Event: Nepal Earthquake
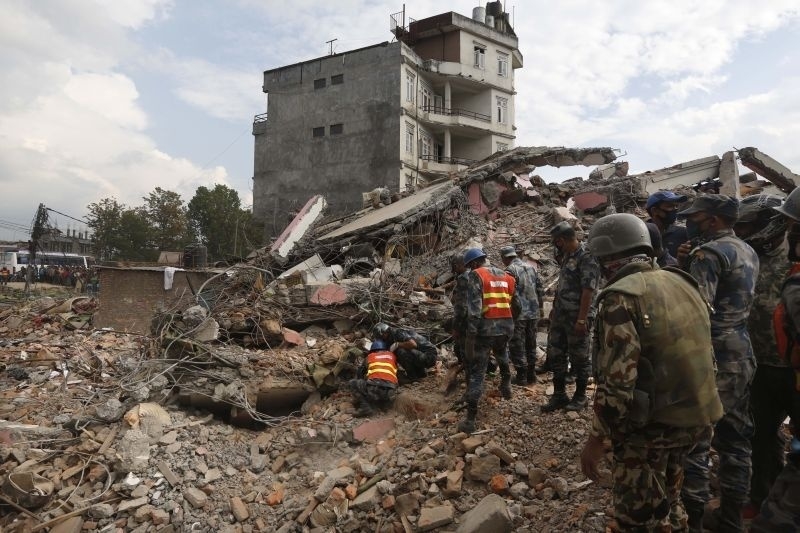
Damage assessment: damage